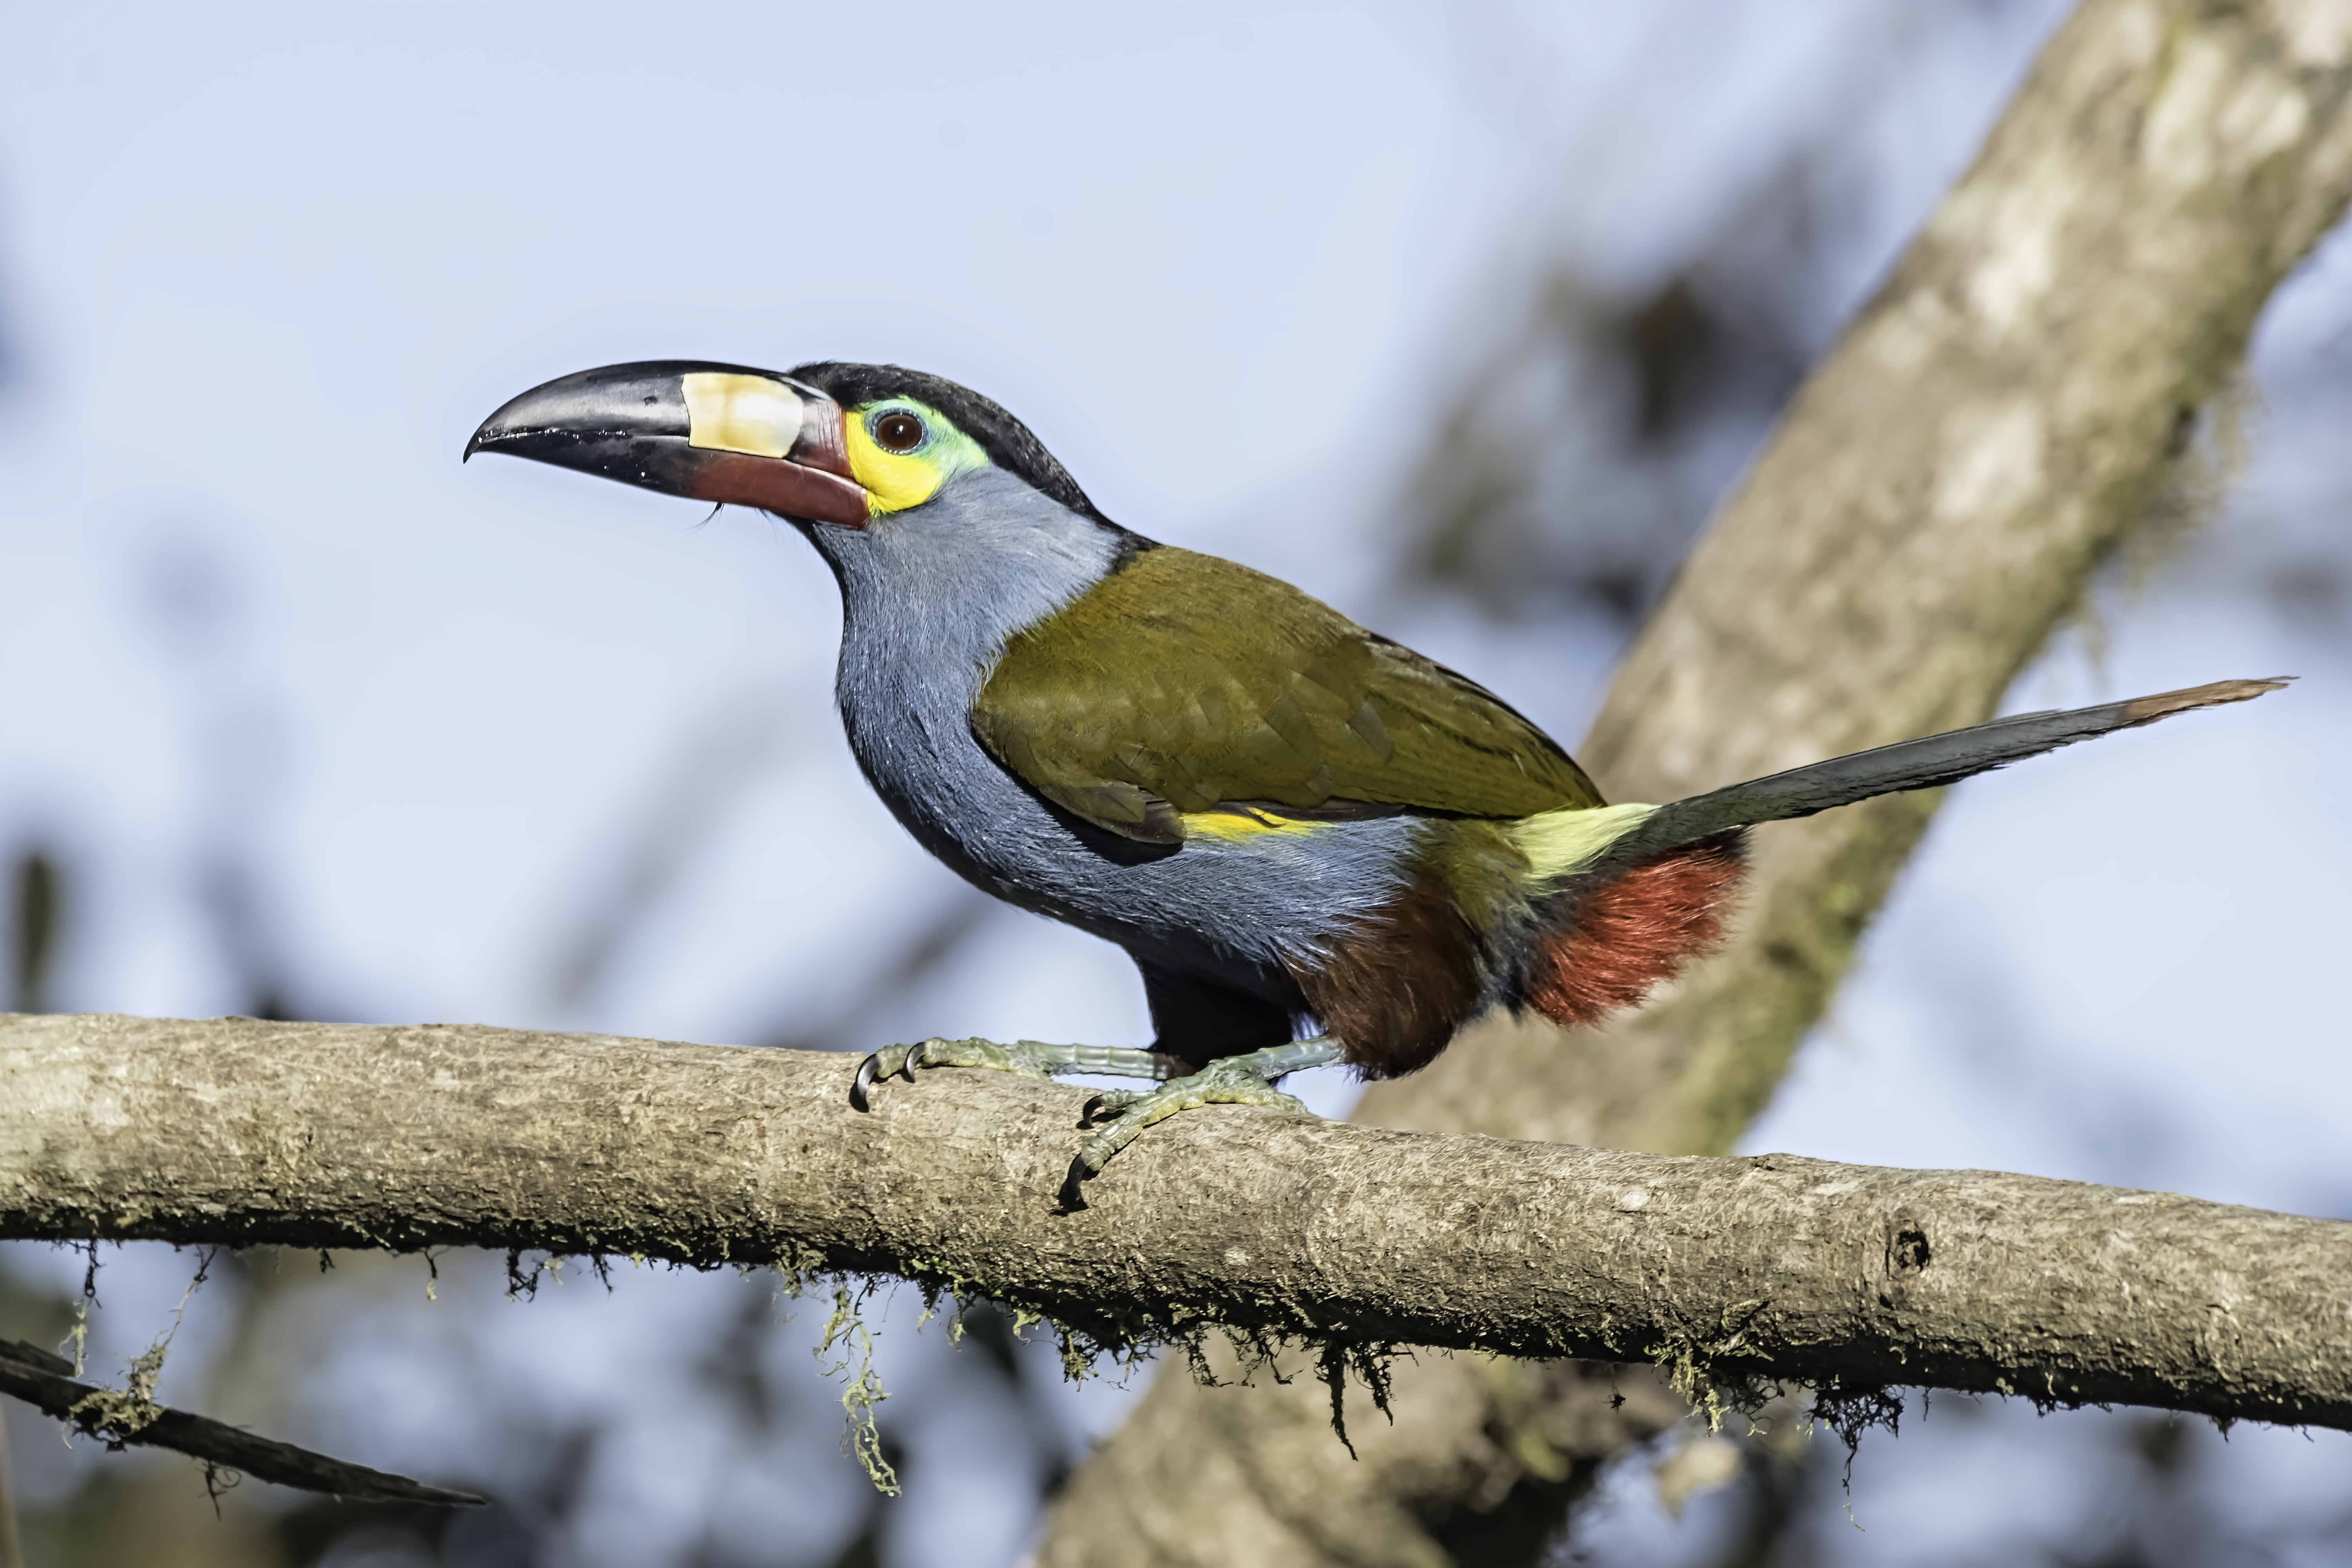
bird, vertebrate, beak, cuculiformes, coraciiformes, piciformes, perching bird, wildlife